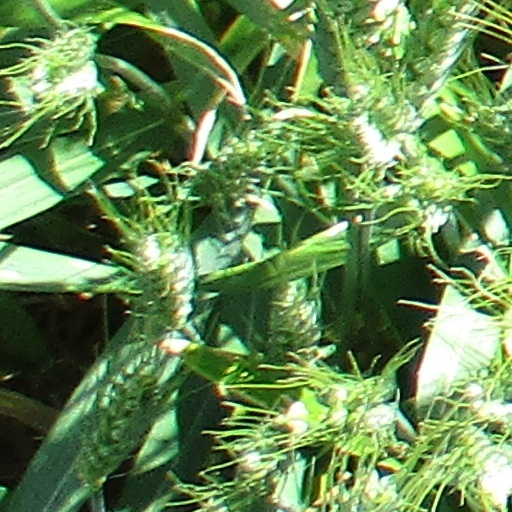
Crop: wheat